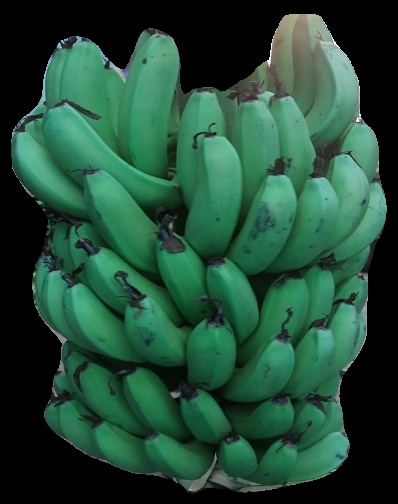
Variety: pachbale
Grade: grade2